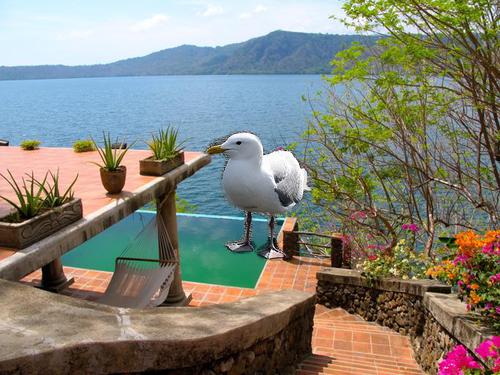
Bird species: Glaucous_winged_Gull
Bird type: waterbird
Background: water